Orc

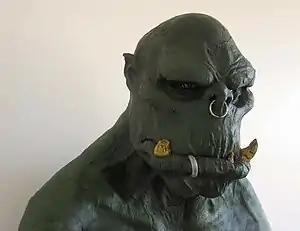
An ork from "Warhammer Fantasy"

Scholars of English literature William N. Rogers II and Michael R. Underwood note that a widespread element of late 19th century Western culture was fear of moral decline and degeneration; this led to eugenics. In "The Two Towers", the Ent Treebeard says: